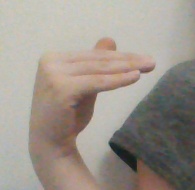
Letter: khaa